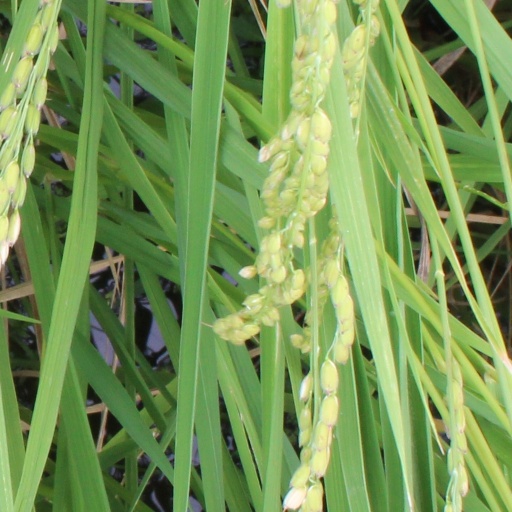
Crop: rice